History of Suresnes

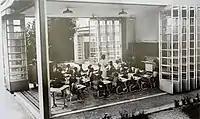
Class at the Suresnes open-air school, where the confinement of traditional school establishments is avoided.

Between the 17th and 18th centuries, the high aristocracy built beautiful residences here: Louis II de La Trémoille, Duke of Noirmoutier, for example, owned a property located between "rue du Pont", "rue du Bac", "rue des Bourets" and the Seine; Nicolas Fouquet also considered acquiring a “rather pretty house in Suresnes,” shortly before his disgrace, and Hugues de Lionne then presumably became its owner, receiving the papal nuncio in 1662 or the Ottoman envoy Mustafa Feraga and his retinue in 1669. This episode may have inspired a scene in the film "Angélique et le Roy" (1966), supposedly set during the reign of Louis XIV, in which the Persian ambassador Batchiary Bey welcomes the heroine to Suresnes, although the scene was not filmed there. In addition to the aristocracy and bourgeoisie, Parisian religious congregations had also long appreciated the hillsides of Suresnes, investments that ensured a good income, in kind or cash. Certain lands, however, gave rise to legal disputes between institutions, while the Saint-Germain monks continued to have problems with the local vicar and certain villagers. Other personalities linked to Suresnes at the time included actress Armande Béjart, who retired in 1675 with her granddaughter Esprit-Madeleine to a house on Mont Valérien. She later remarried and moved to Meudon.